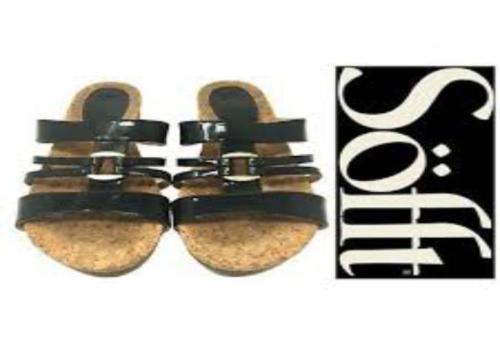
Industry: Clothes